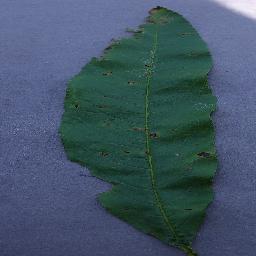
Label: Peach___Bacterial_spot